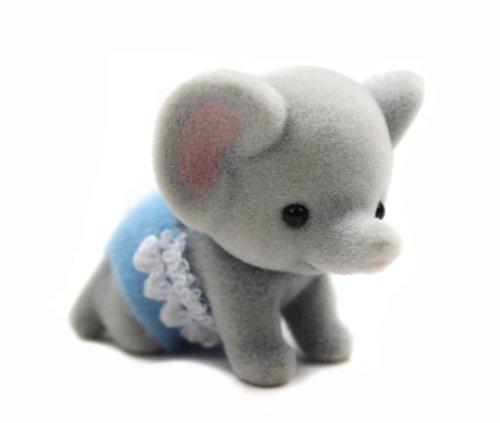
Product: Calico Critters Ellwoods Elephant Twins
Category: Toys & Games | Dolls & Accessories | Playsets
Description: Ellwoods twins measure 1.25" tall.
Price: $6.78
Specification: ProductDimensions:4.2x1.8x5inches|ItemWeight:1.6ounces|ShippingWeight:1.6ounces(Viewshippingratesandpolicies)|DomesticShipping:ItemcanbeshippedwithinU.S.|InternationalShipping:ThisitemcanbeshippedtoselectcountriesoutsideoftheU.S.LearnMore|ASIN:B002RCFTLY|Itemmodelnumber:CC1571|Manufacturerrecommendedage:36months-5years